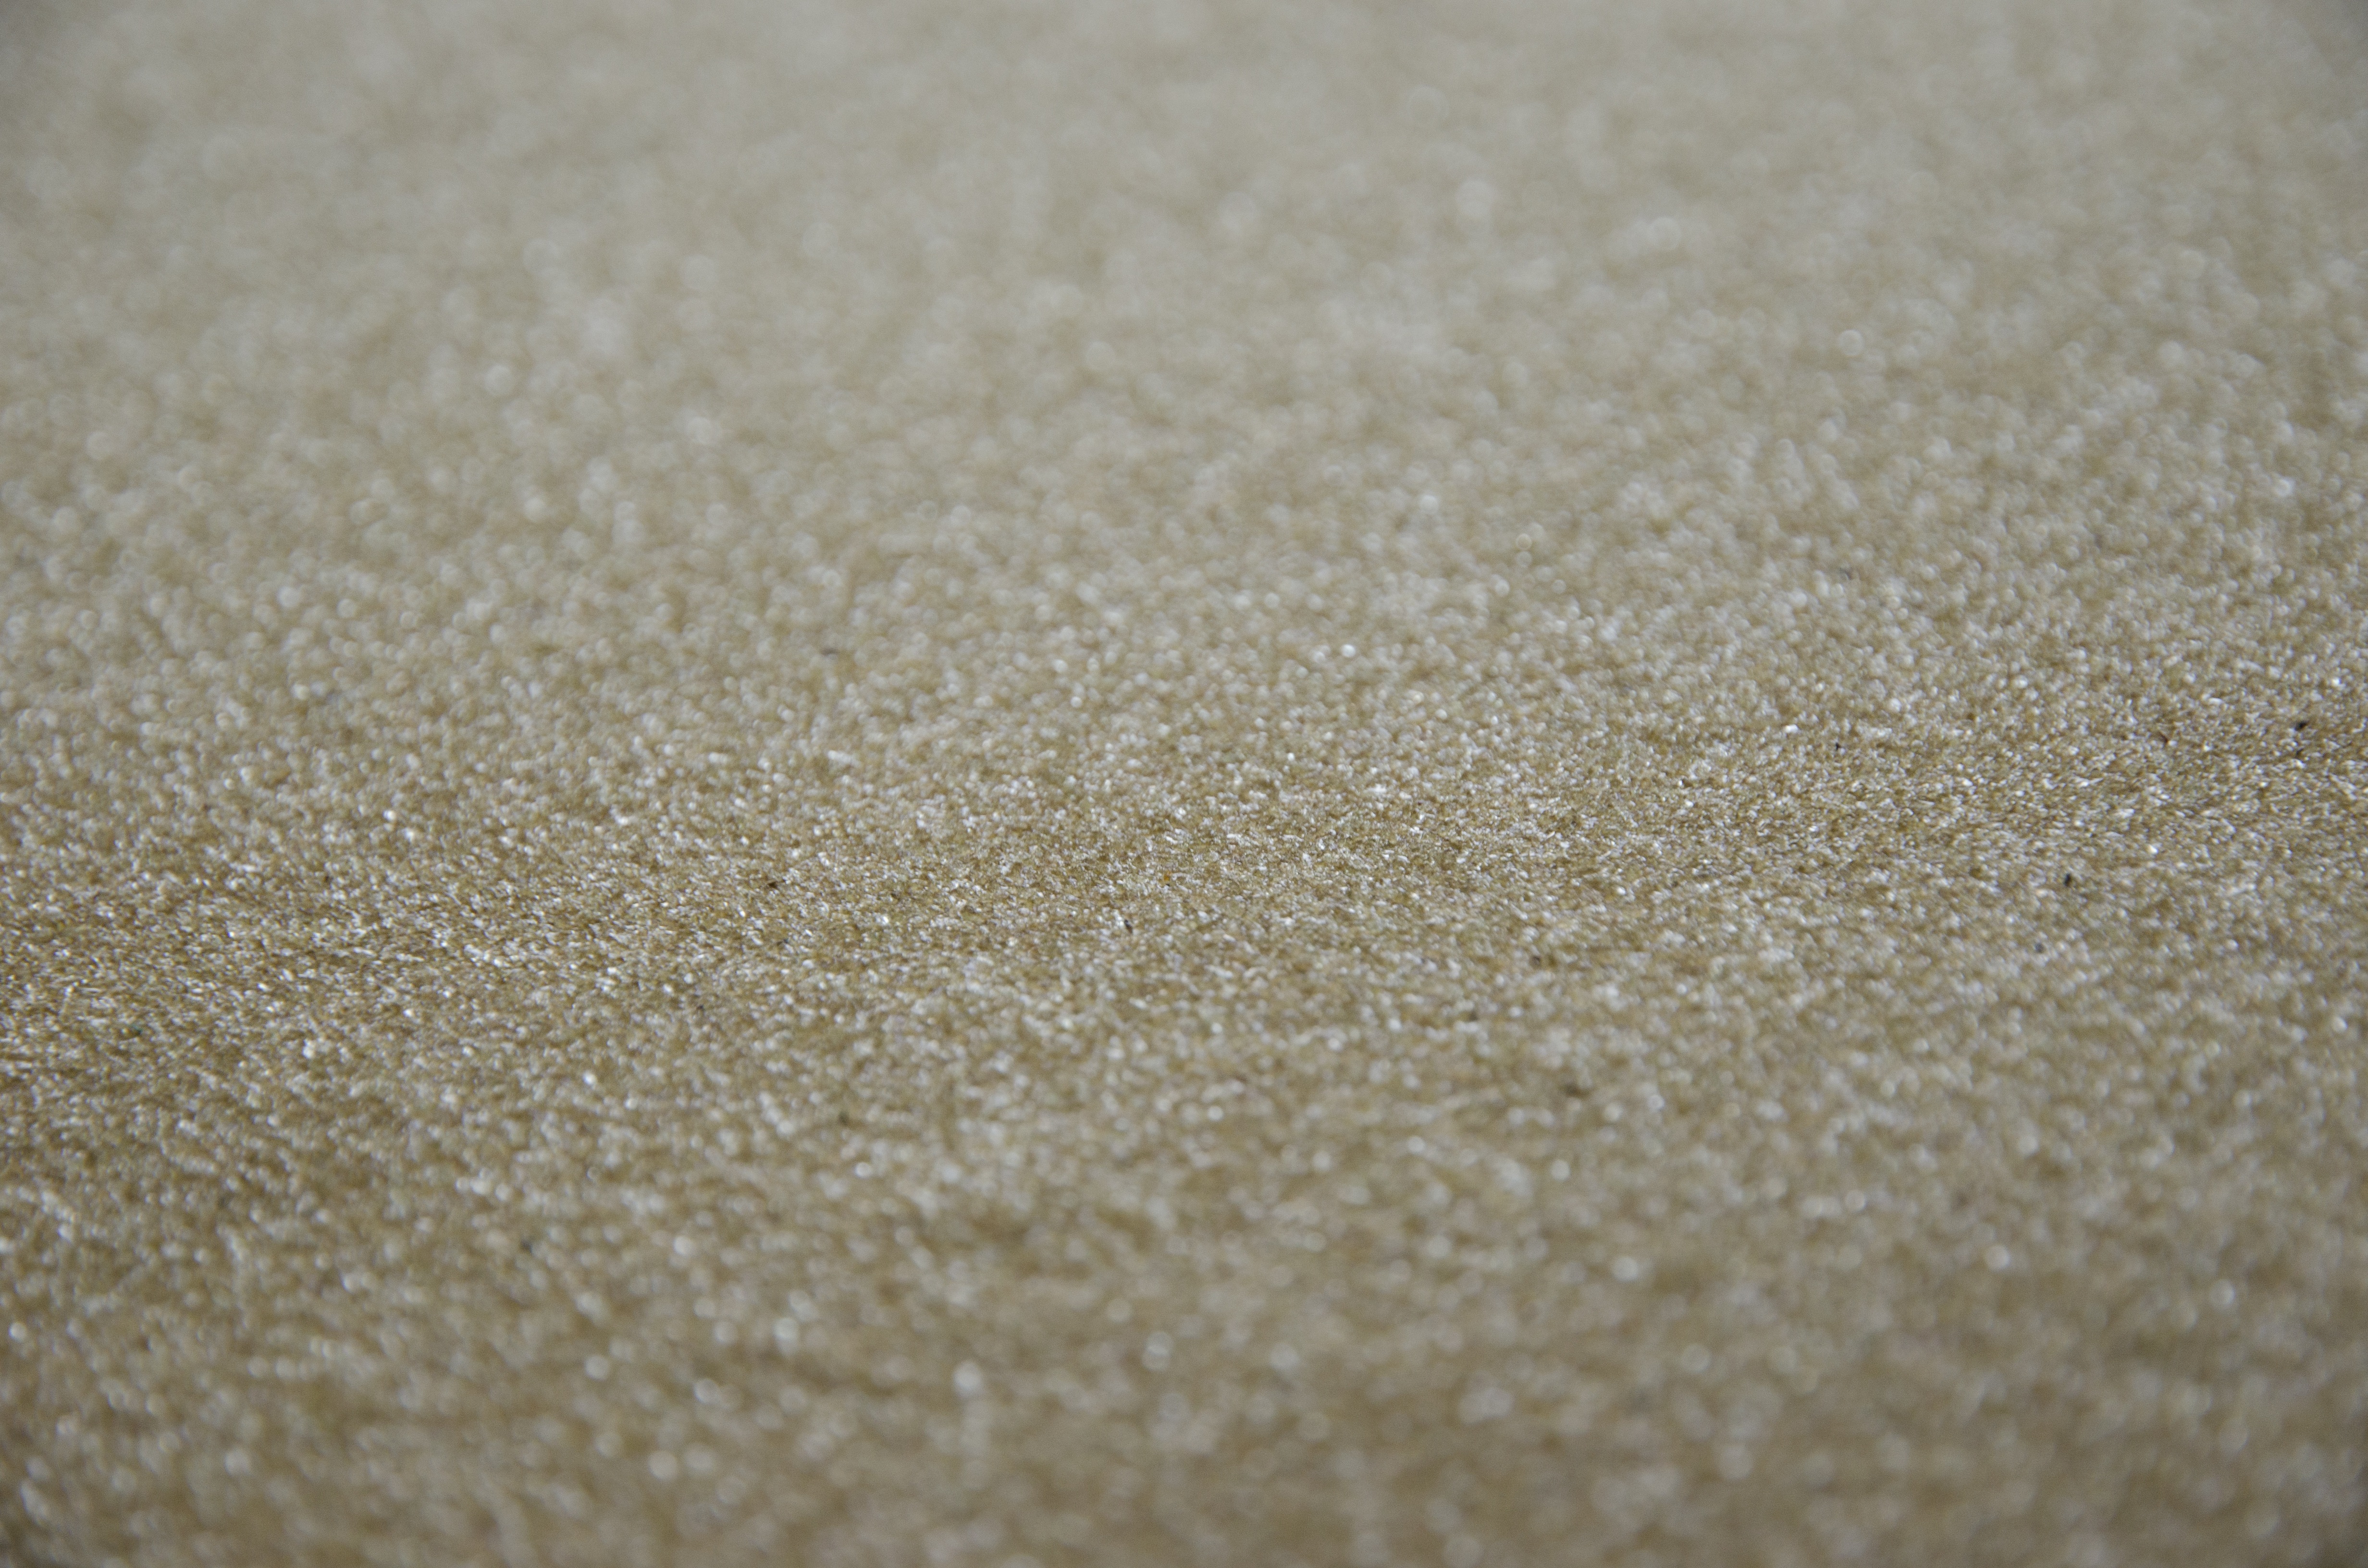
sand, grain, texture, floor, food, brown, paper, material, close up, background, carpet, macro photography, flooring, grass family, sandpaper